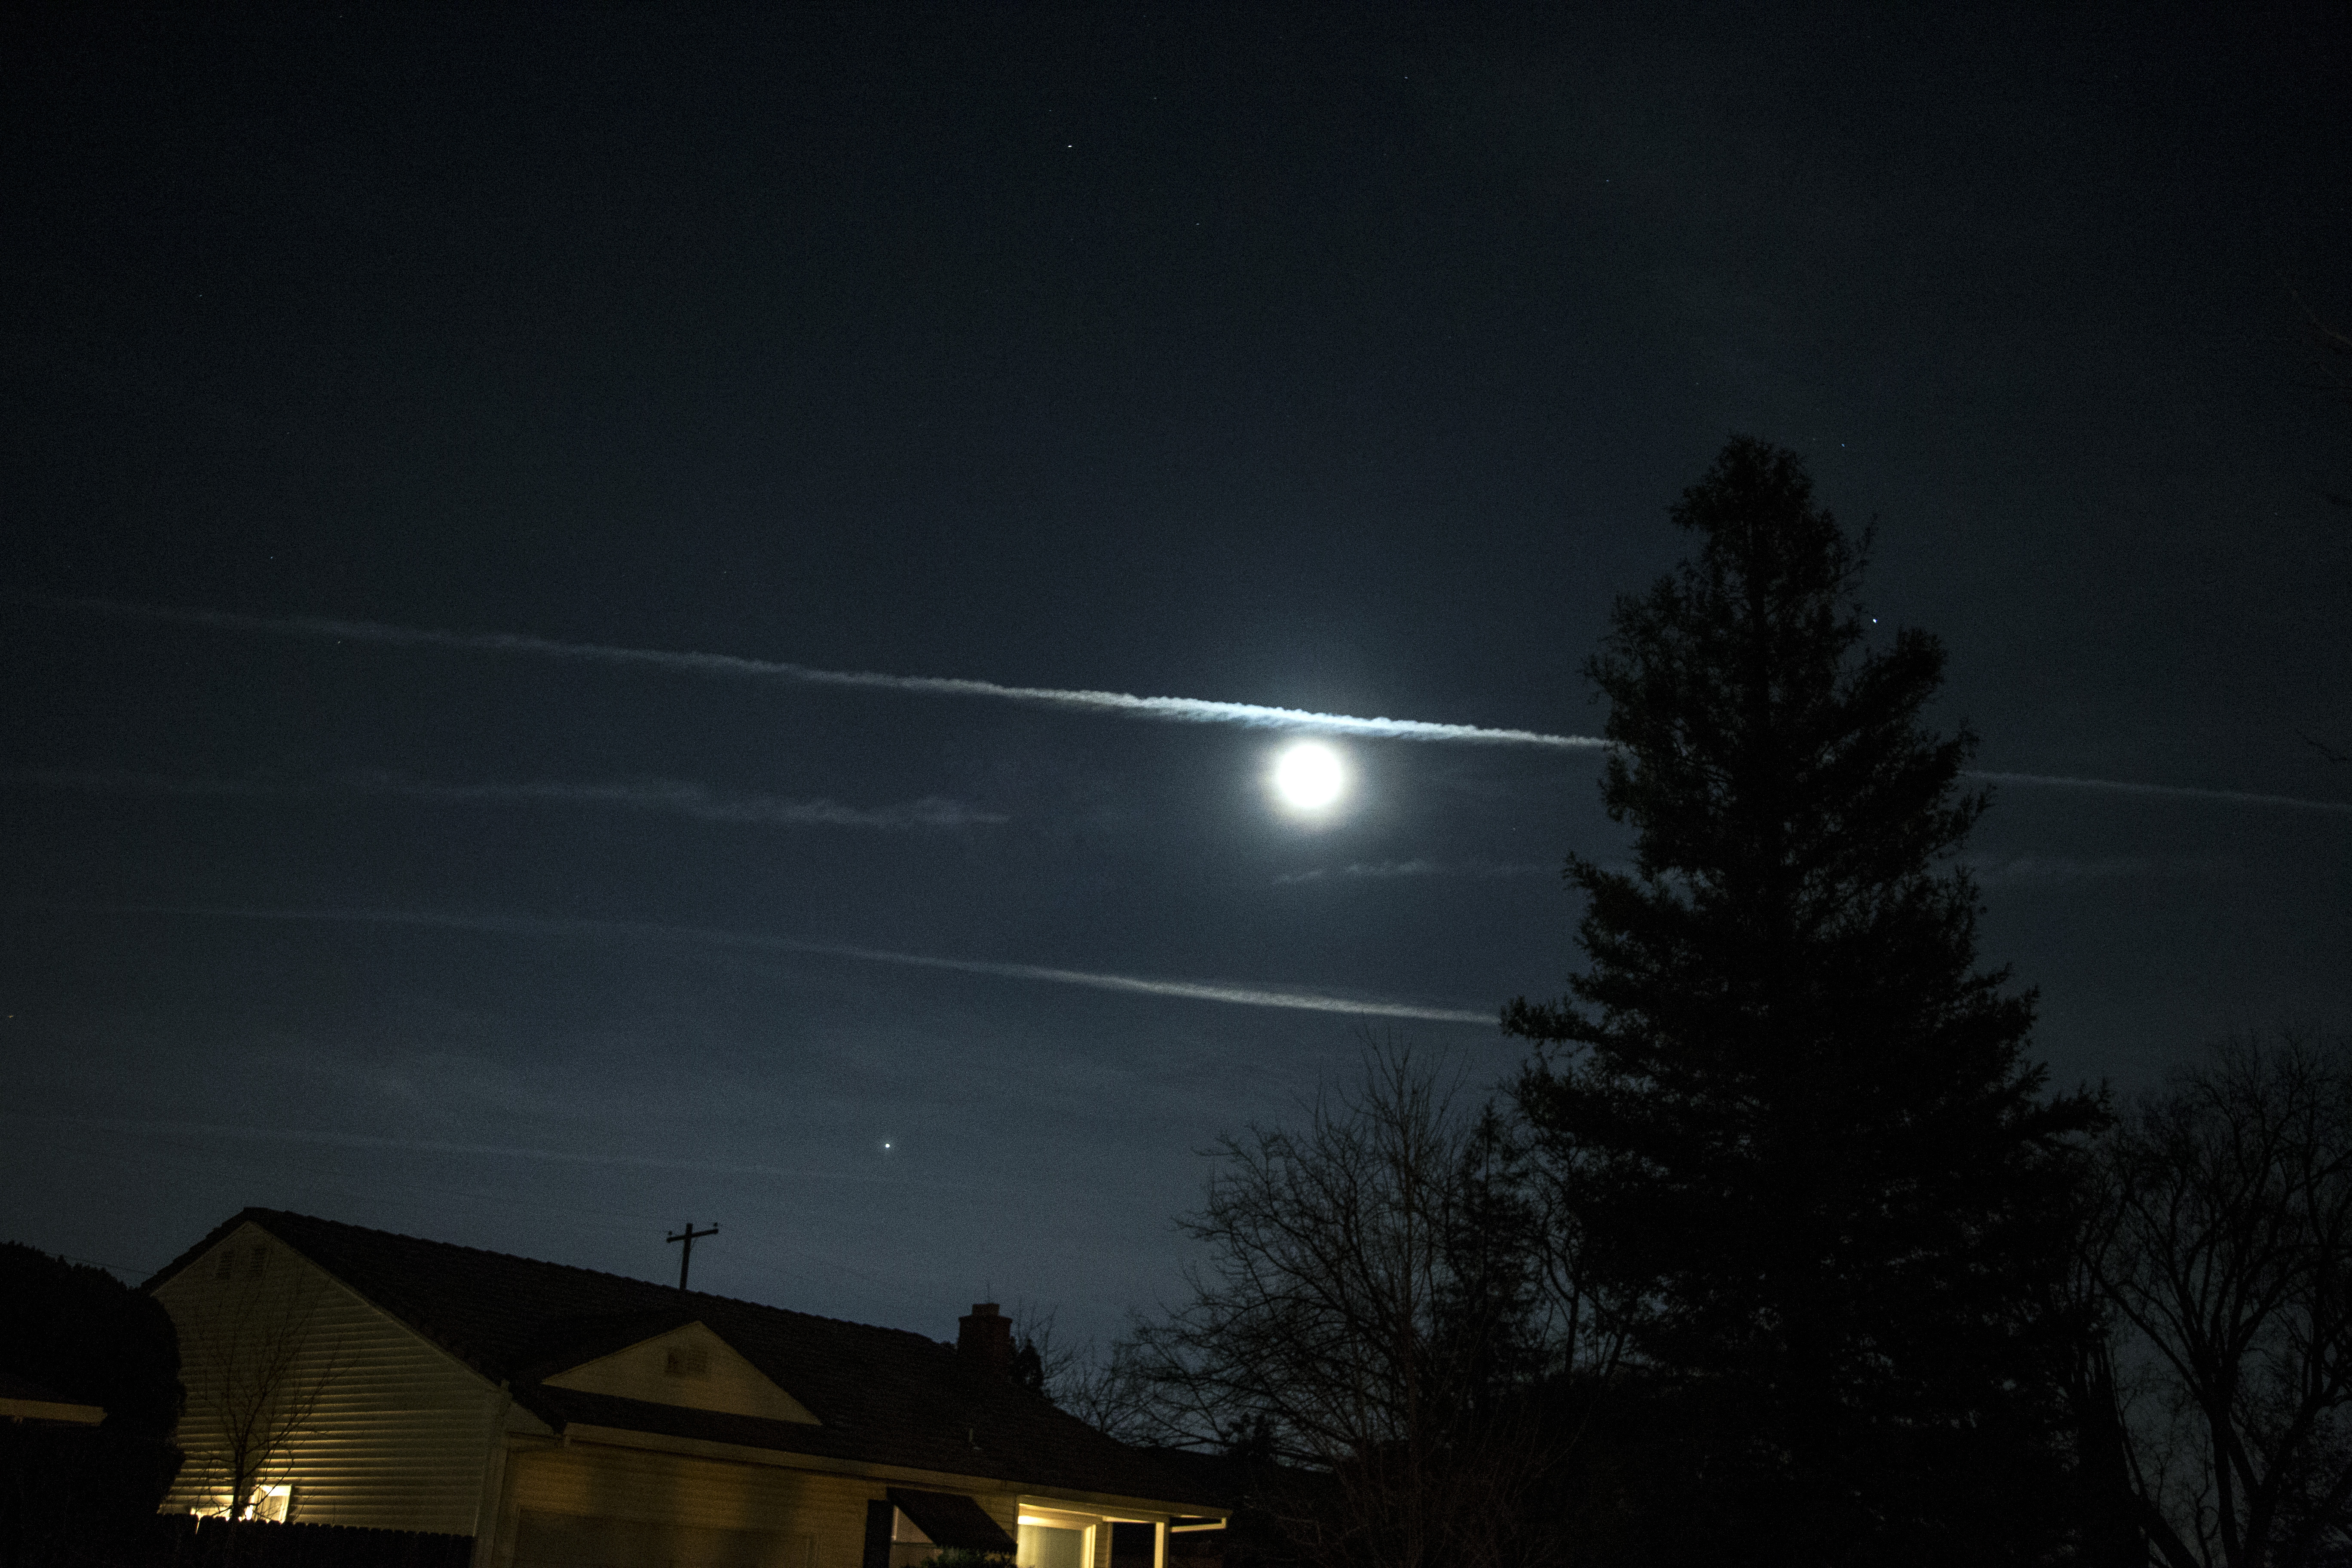
light, cloud, sky, night, star, dawn, atmosphere, dusk, evening, darkness, street light, lighting, moon, full moon, moonlight, luna, contrails, midnight, 365, 3652015imstillstanding, astronomical object